Stefan Kudelski

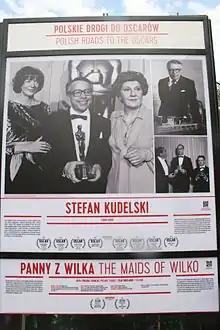
Photo of Kudelski receiving one of his very many Oscars

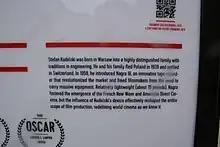
The detailed description on monument.

Stefan Kudelski retired in 1991, and was succeeded by his son, André, as a Chairman and CEO of the Kudelski Group.